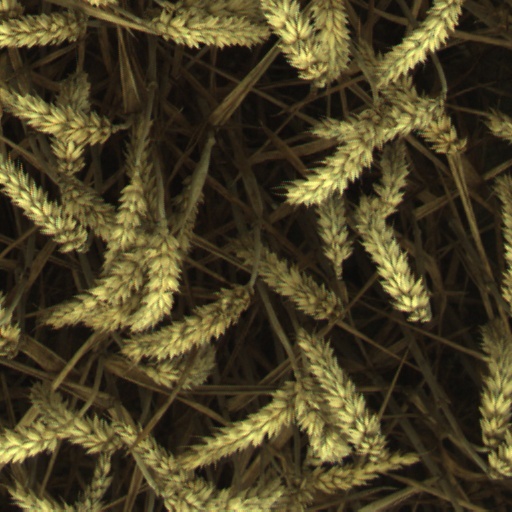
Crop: wheat